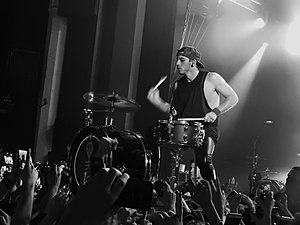
Josh Dun
Josh Dun med Twenty One Pilots i 2015.
"Joshua William ""Josh"" Dun er en amerikansk musiker, der er trommeslager for den musikalske duo Twenty One Pilots.